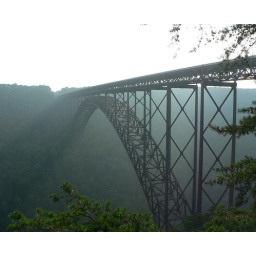
876 Feet tall the new river bridge took 4 years to build and was completed in October, 1977